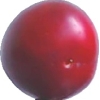
Label: cherry_wax_red